Ritva Puotila

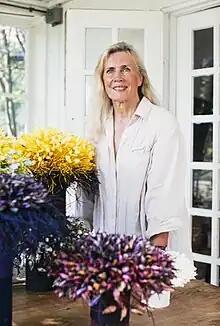
Ritva Puotila in 1993

Ritva Soilikki Puotila (born 7 June 1935) is a Finnish textile designer and artist. She is the artistic director of the Finnish design company Woodnotes, which she founded in 1987 alongside her son Mikko Puotila. She is known for rugs and carpets, which she typically makes from paper string and linen. The rugs have a clear graphic pattern, and influences from both Japanese and traditional Finnish crafts. She had three sons, including actor Jukka Puotila.